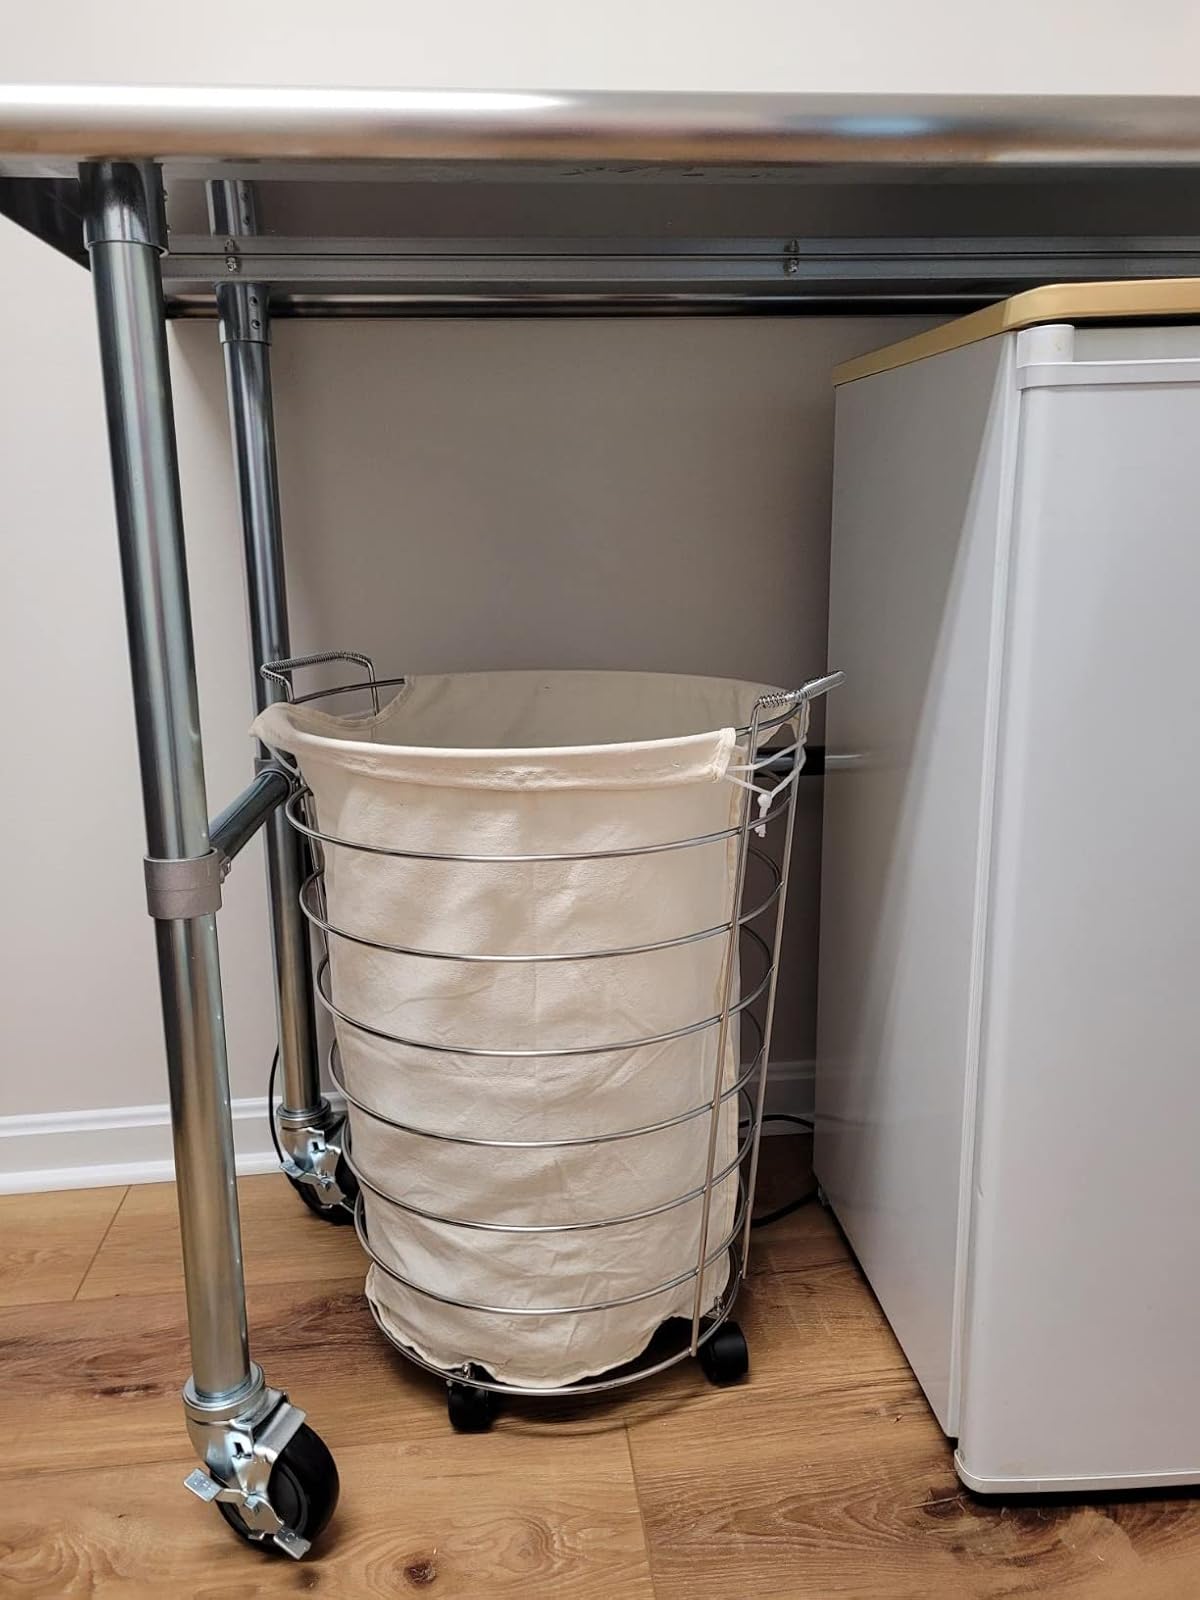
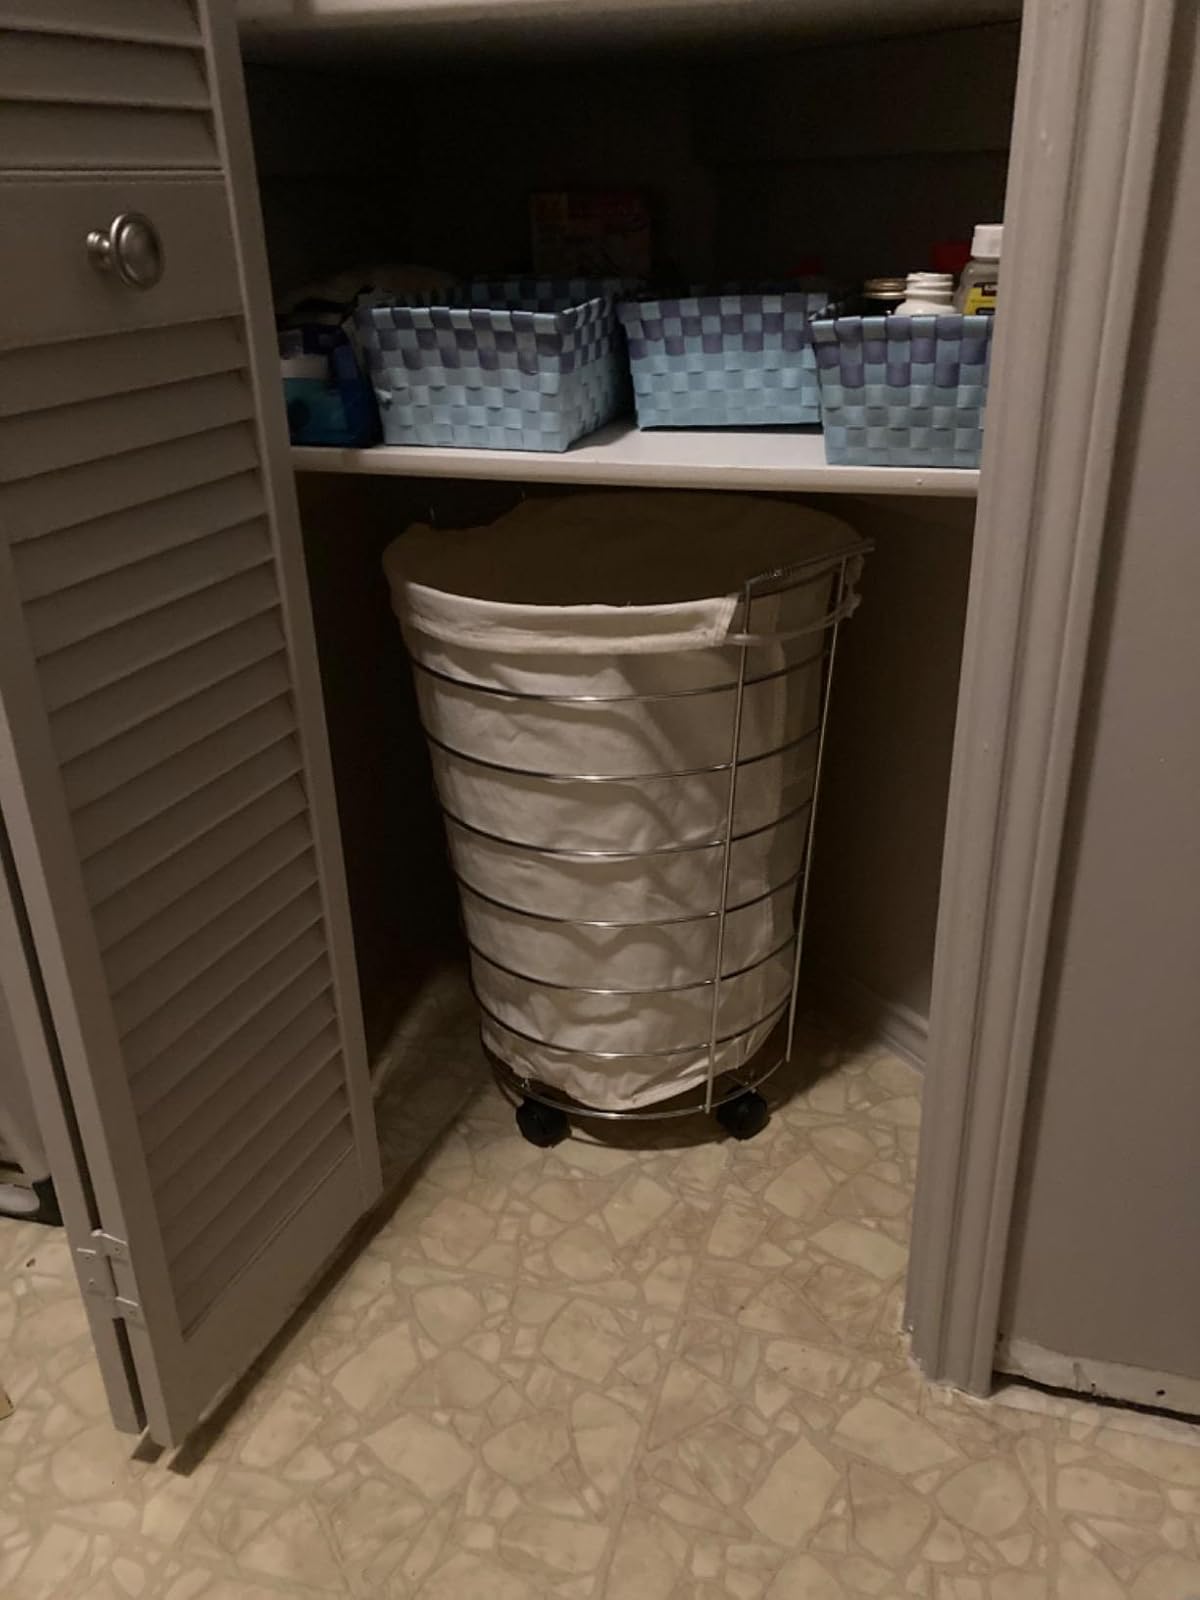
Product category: items_hamper
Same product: yes